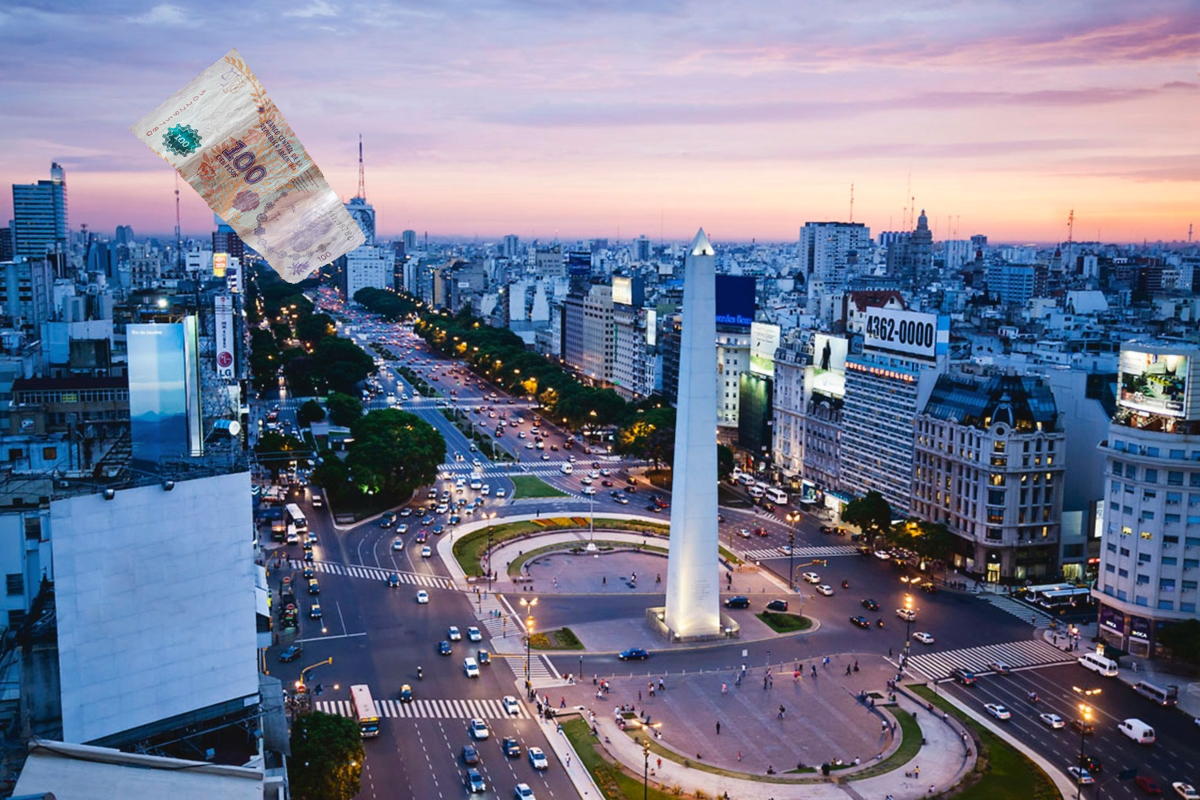
Denominación: 100